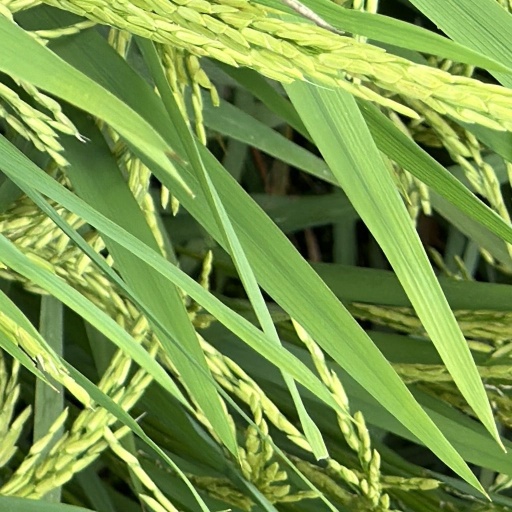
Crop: rice